List of Meitei-language films

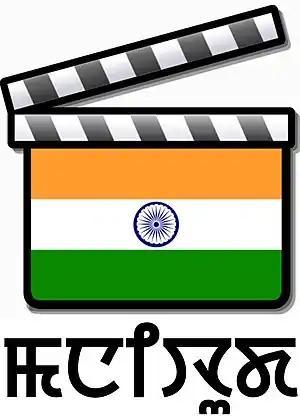
An illustration of the Maniwood clapperboard

The following is a list of notable films made in Meitei language (officially known as Manipuri language), by the Maniwood (Manipuri cinema industry), in alphabetical order.